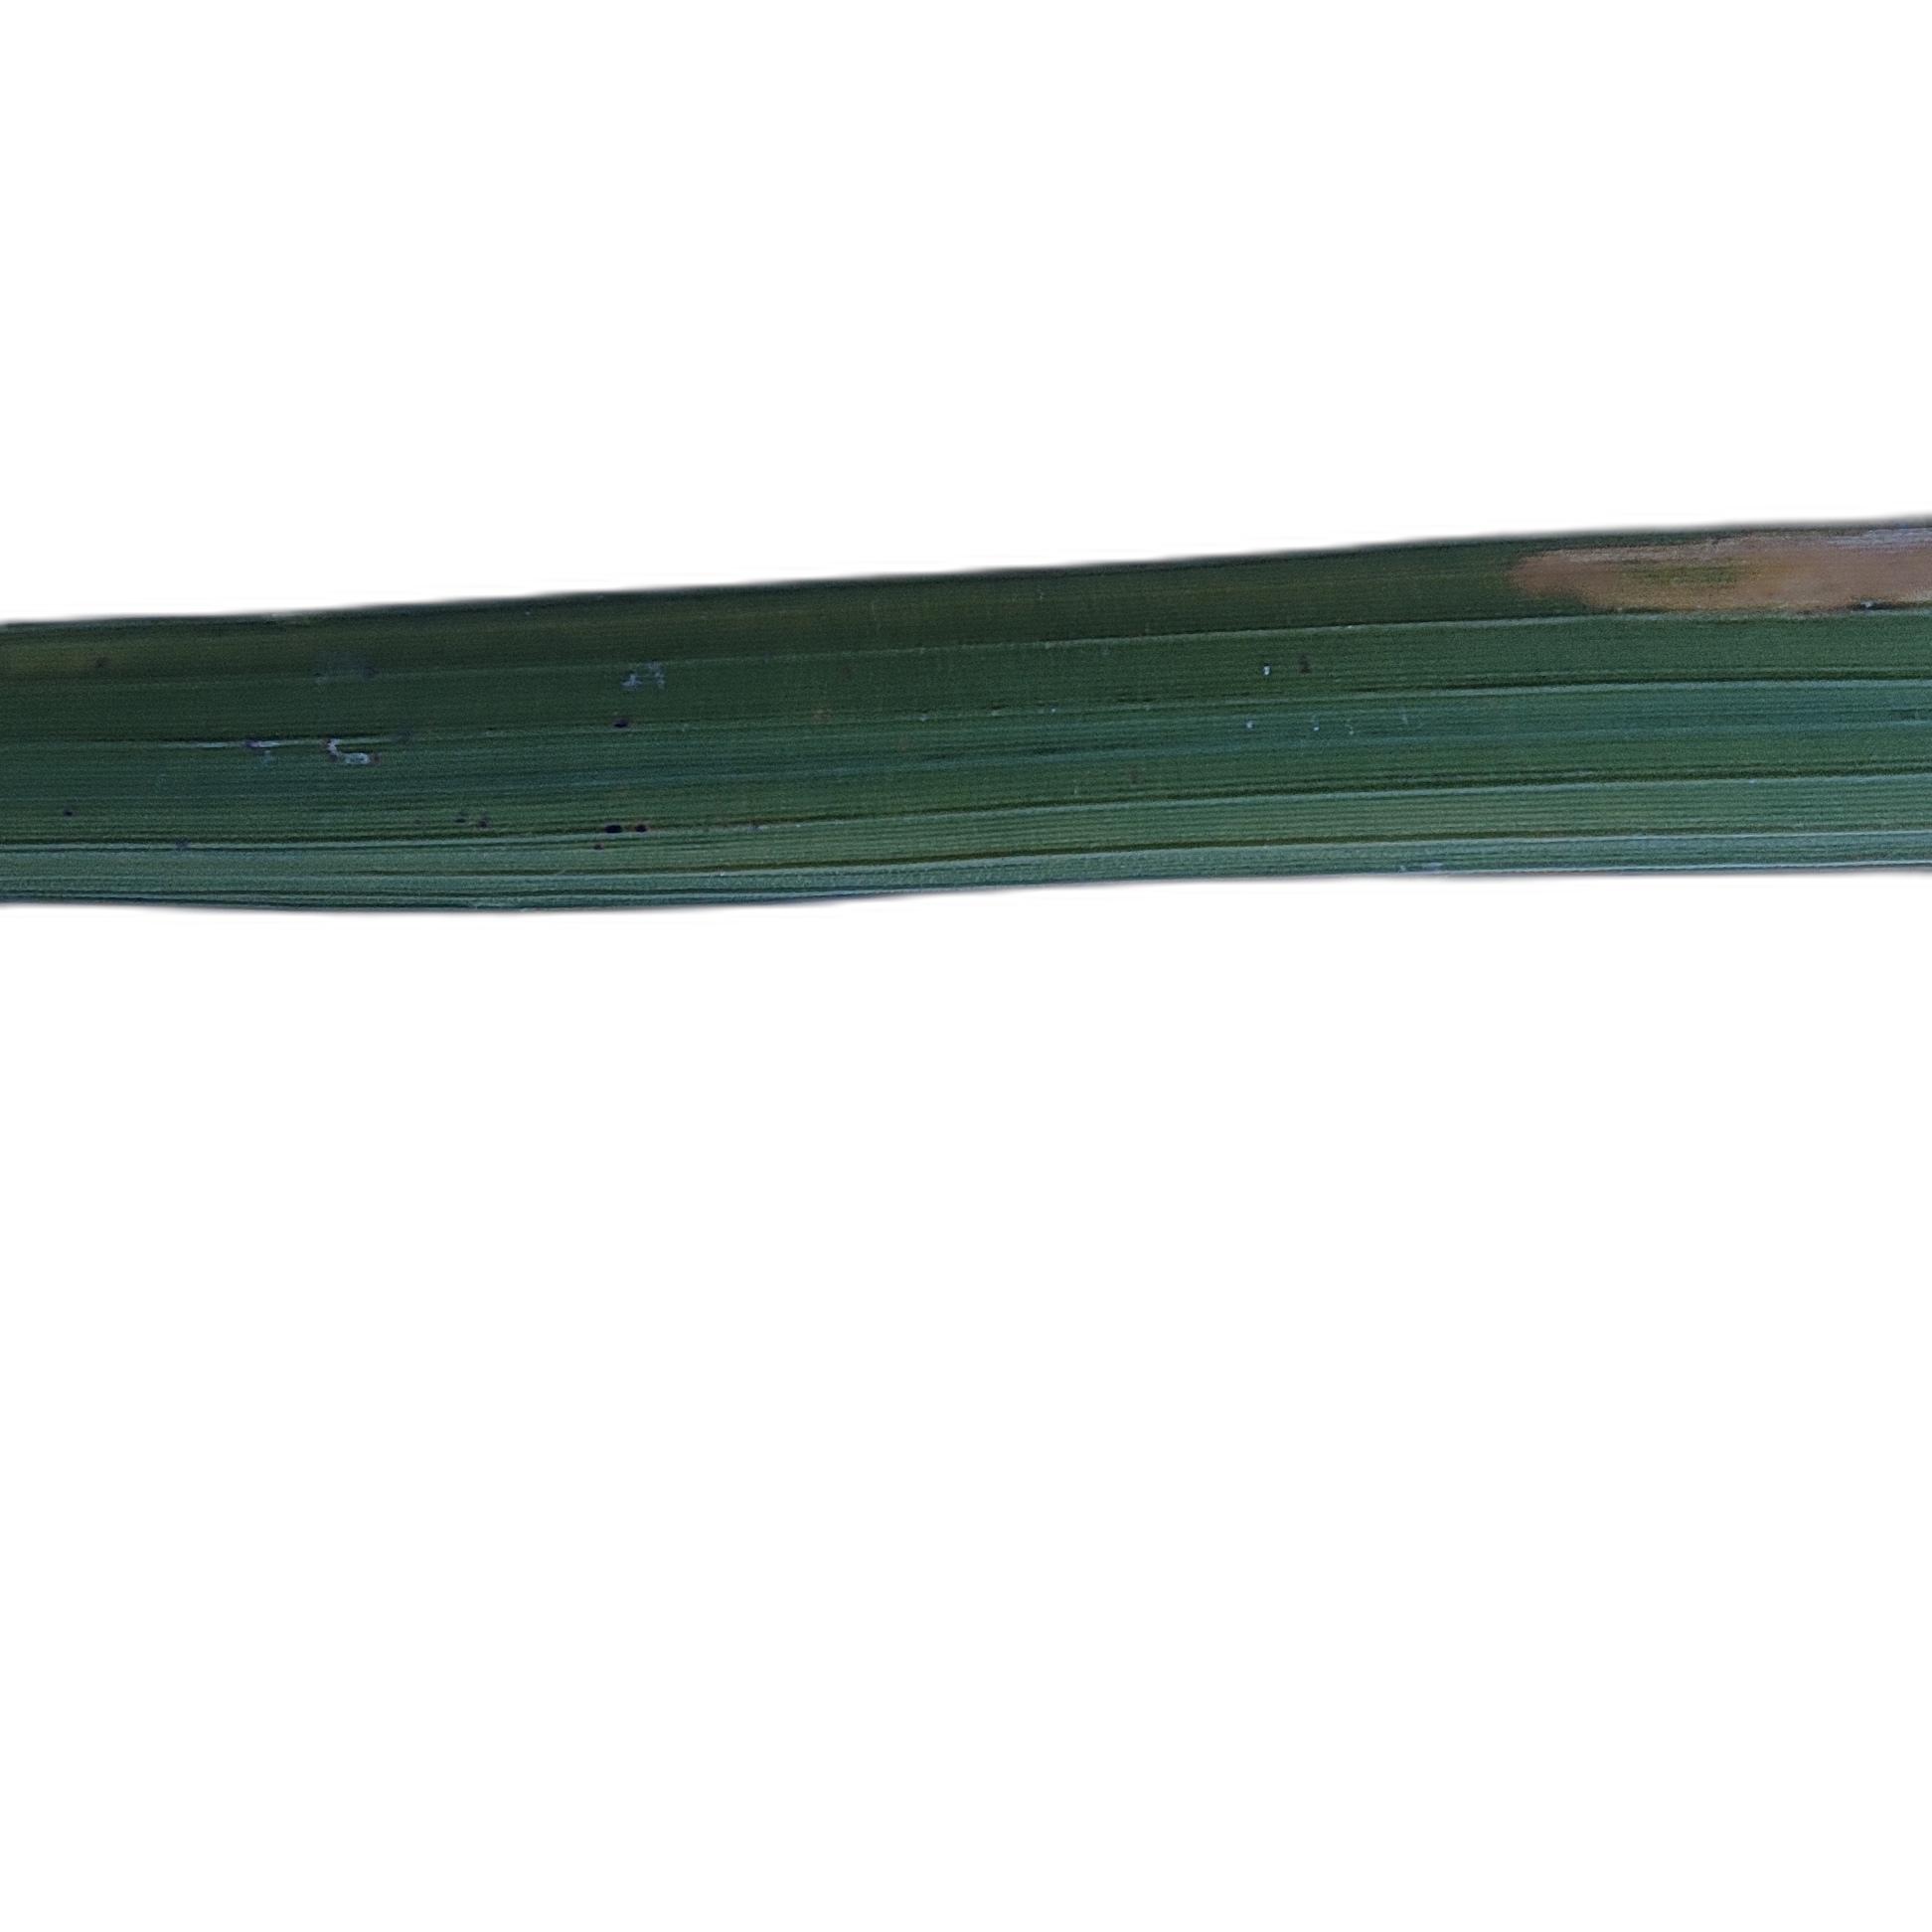
Label: Leaf Scald